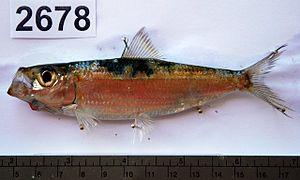
La biodiversité de la Nouvelle-Calédonie, un large groupe d'îles du Pacifique, est considérée comme la plus importante de la planète. L'île possède un niveau élevé d'endémisme, avec notamment beaucoup de plantes, d'insectes, d'oiseaux et de reptiles uniques. L'île n'a pas de mammifère à part des chauves-souris, et aucun amphibien. La biodiversité néocalédonienne est menacée par des espèces introduites, l'exploitation forestière, les incendies et le développement urbain et les gisements miniers. La Nouvelle-Calédonie a perdu de nombreuses espèces depuis que l'homme a posé le pied sur l'île, mais aucune ne s'est éteinte depuis le XVIᵉ siècle.